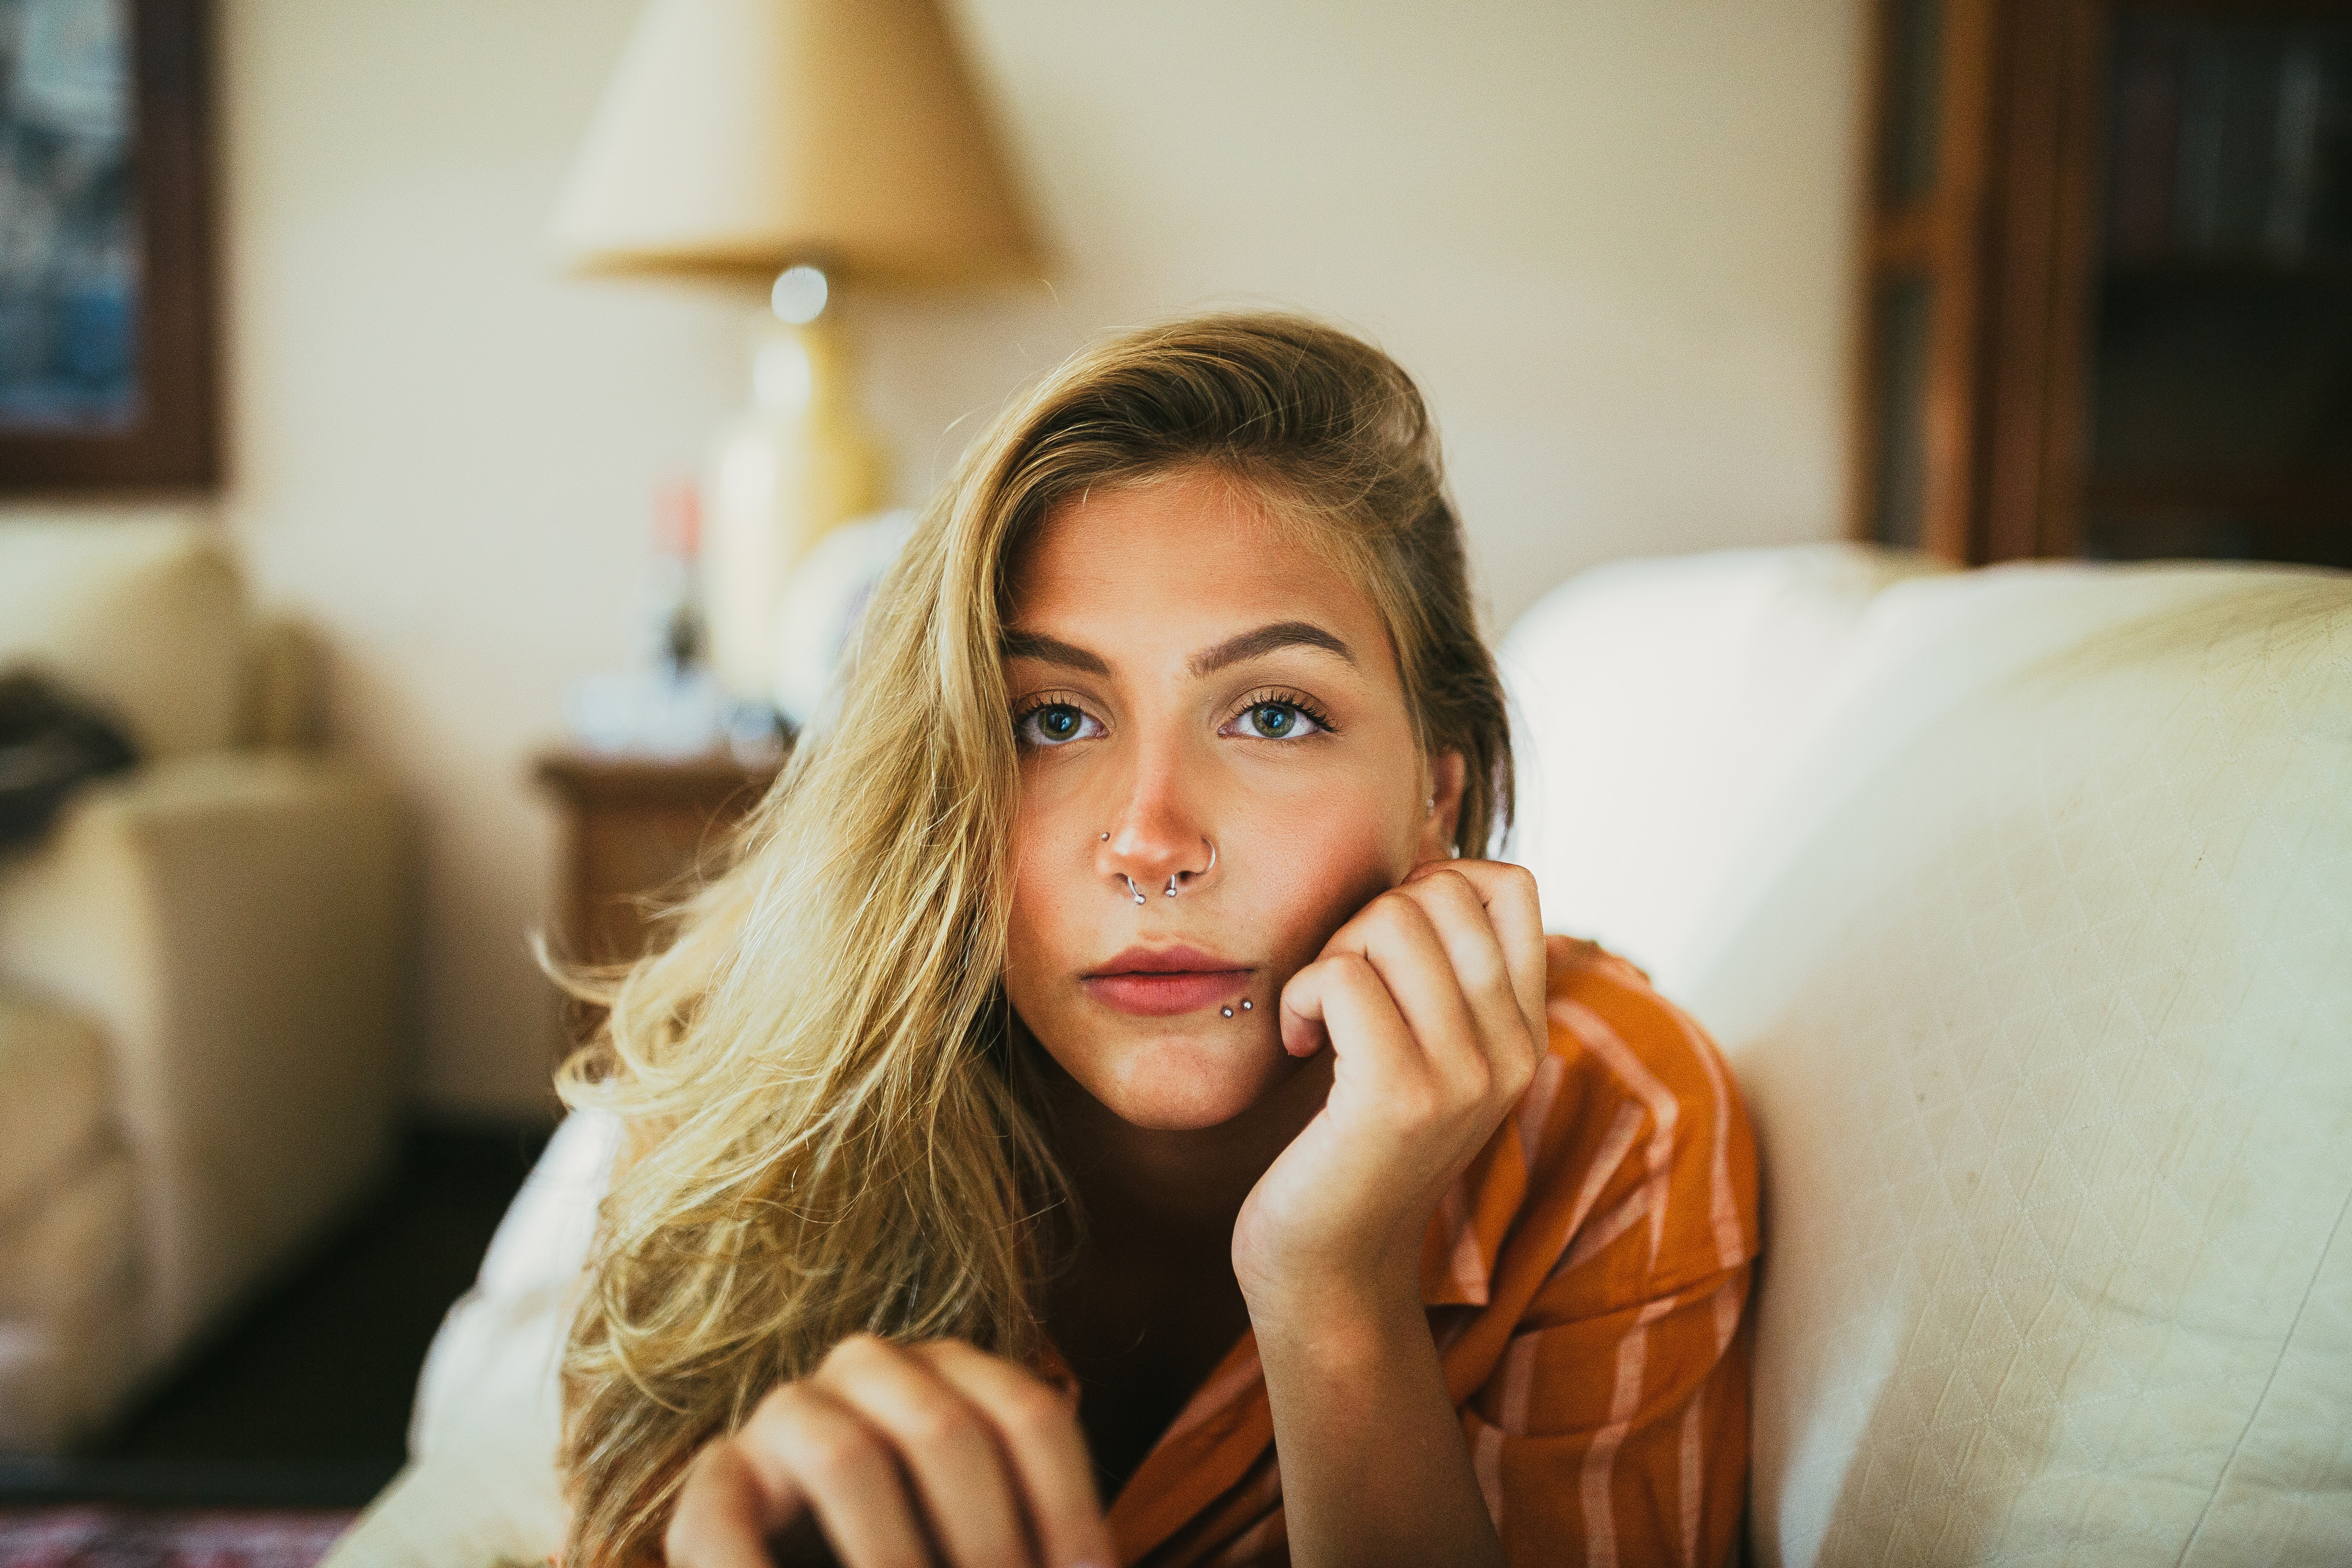
hair, face, beauty, skin, lip, blond, eye, finger, long hair, brown hair, hand, room, sitting, photography, portrait photography, happy, furniture, gesture